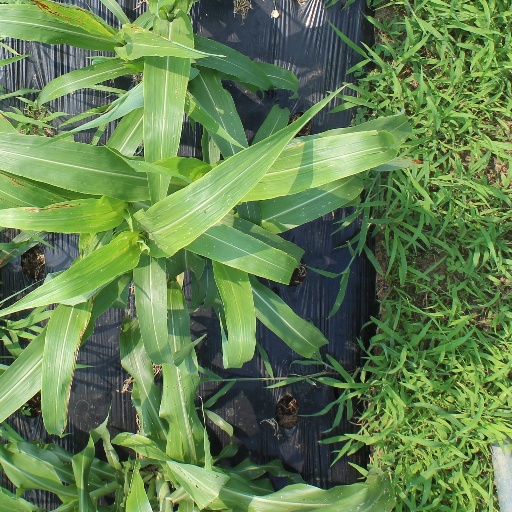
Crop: sorghum